Ford Taurus

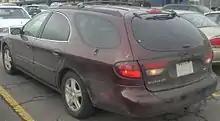
2000–2003 Ford Taurus SEL wagon

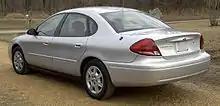
2004–2007 Ford Taurus sedan

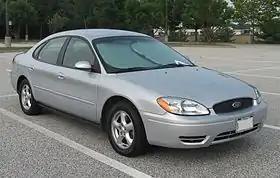
2004–2007 Ford Taurus SE sedan

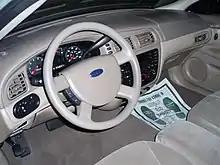
2005 Ford Taurus SE interior

The Taurus received another redesign for 2000, which replaced many of the oval-derived design elements of the previous model with sharper creases and corners, an aspect of Ford's New Edge styling language. To reduce the car's price and keep it competitive, Ford reduced costs on the car in 1999, such as giving the Taurus sedan rear drum brakes on ABS-equipped vehicles (previously, upgrading to ABS included the addition of rear disc brakes), eliminating the dual exhaust on the higher end models, and trimming many other small features.